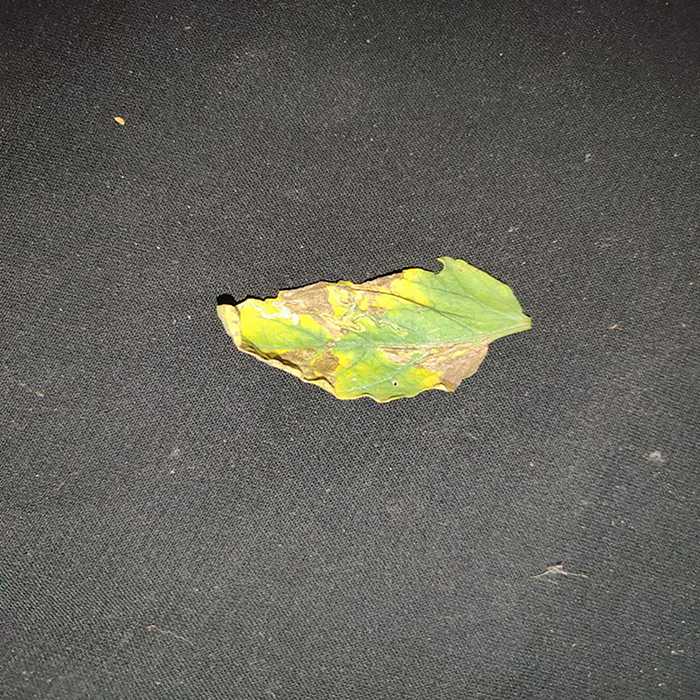
Plant: Tomato
Label: Tomato Bacterial spot